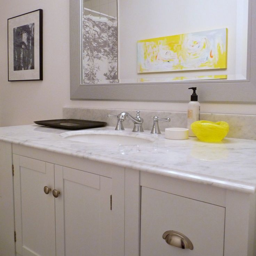
a splash more yellow to our grey & yellow bathroom